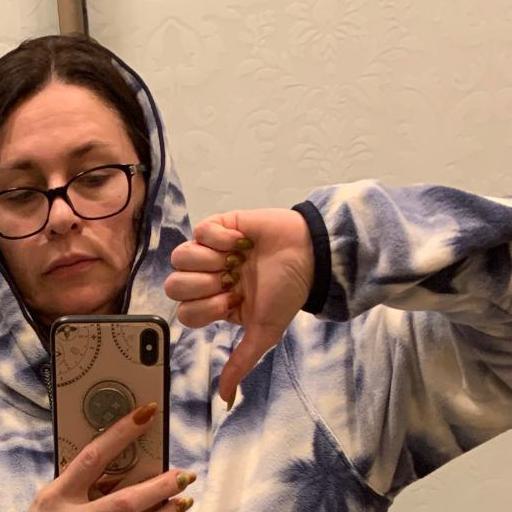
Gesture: dislike